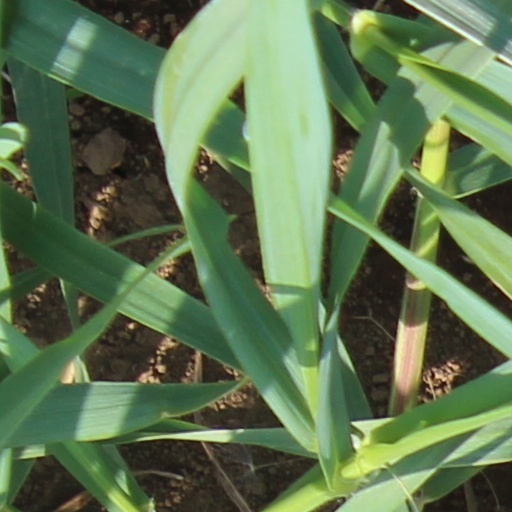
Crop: wheat